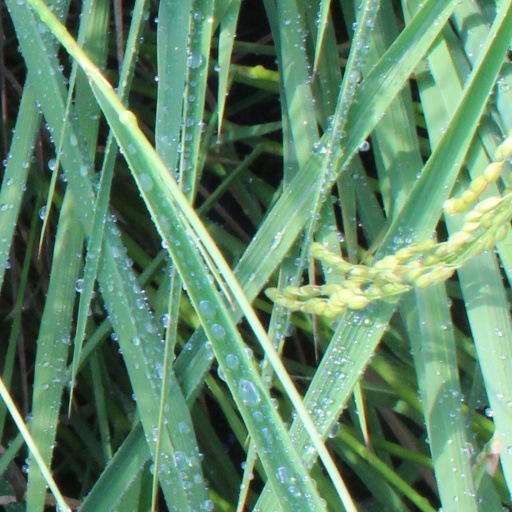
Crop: rice